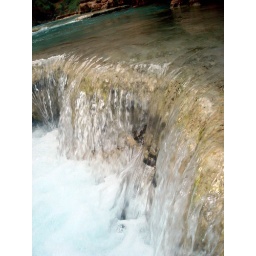
The water flows crystal clear over all the terraced pools, edged in travertine.